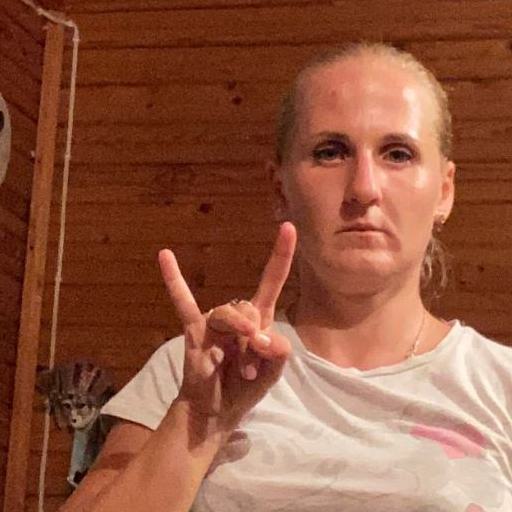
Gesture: rock